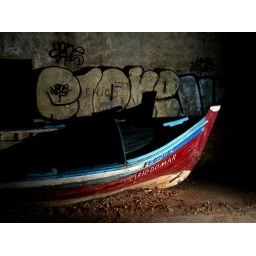
One of my first strobists attempts, a derelict building near the beach at Lagos, Portugal.